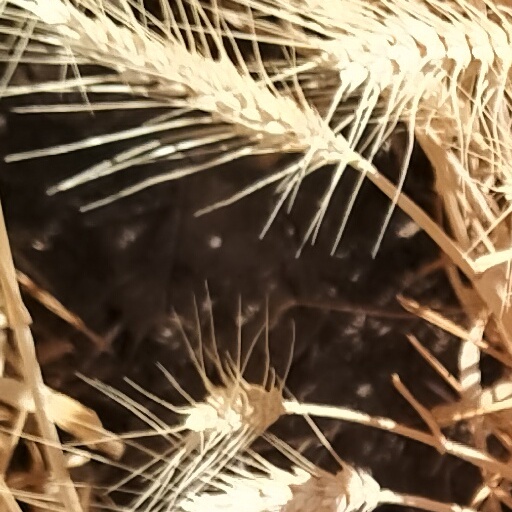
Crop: wheat